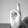
ASL letter: R